San Wai (San Tin)

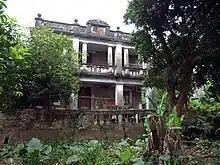
Hon Lo, at No. 61 San Wai Tsuen, is a residence built in 1931.

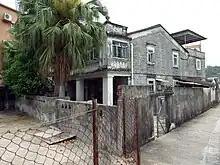
Nos. 35 and 36 San Wai Tsuen, built in 1932.

San Wai or San Wai Tsuen is a village in the San Tin area of Yuen Long District, Hong Kong.